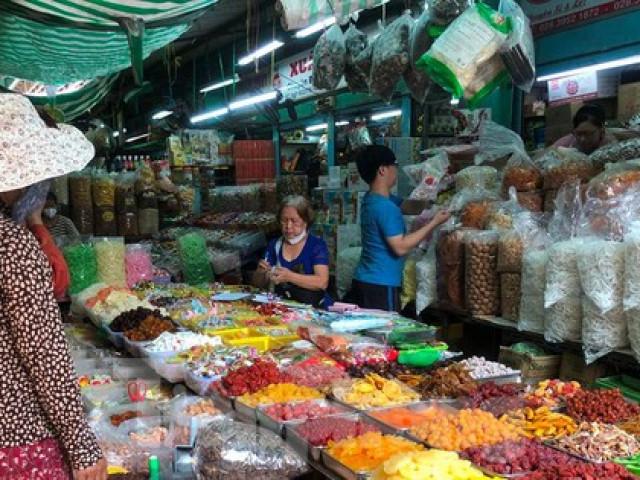
có nhiều hàng hoá xuất hiện ở bên trong quầy hàng